Vicki Buck

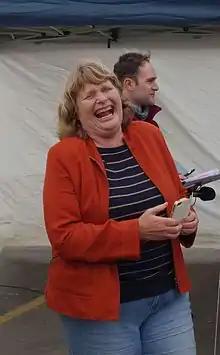
Buck in 2015

Buck joined the Labour Party aged 16. At age 19, she stood in the 1974 Christchurch mayoral election as a Labour candidate for the Pegasus ward. Four seats in the ward were contested by ten candidates. Buck came fifth, narrowly beaten by Peter William Anderson in fourth. Before special votes were counted, it had been thought that she would beat incumbent councillor Bill Massey, a fellow Labour member, who was just 65 votes ahead.